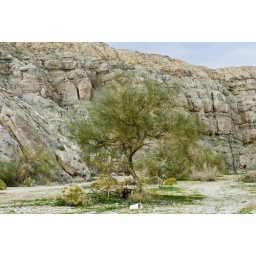
We took a nice road through a canyon with wonderful rocks and these trees in abundance.